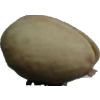
Label: pistachio